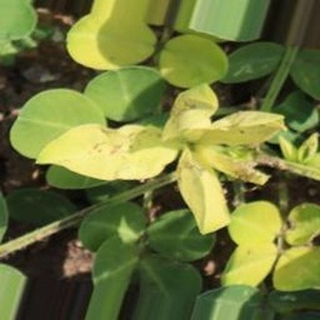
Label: groundnut_nutrition_deficiency